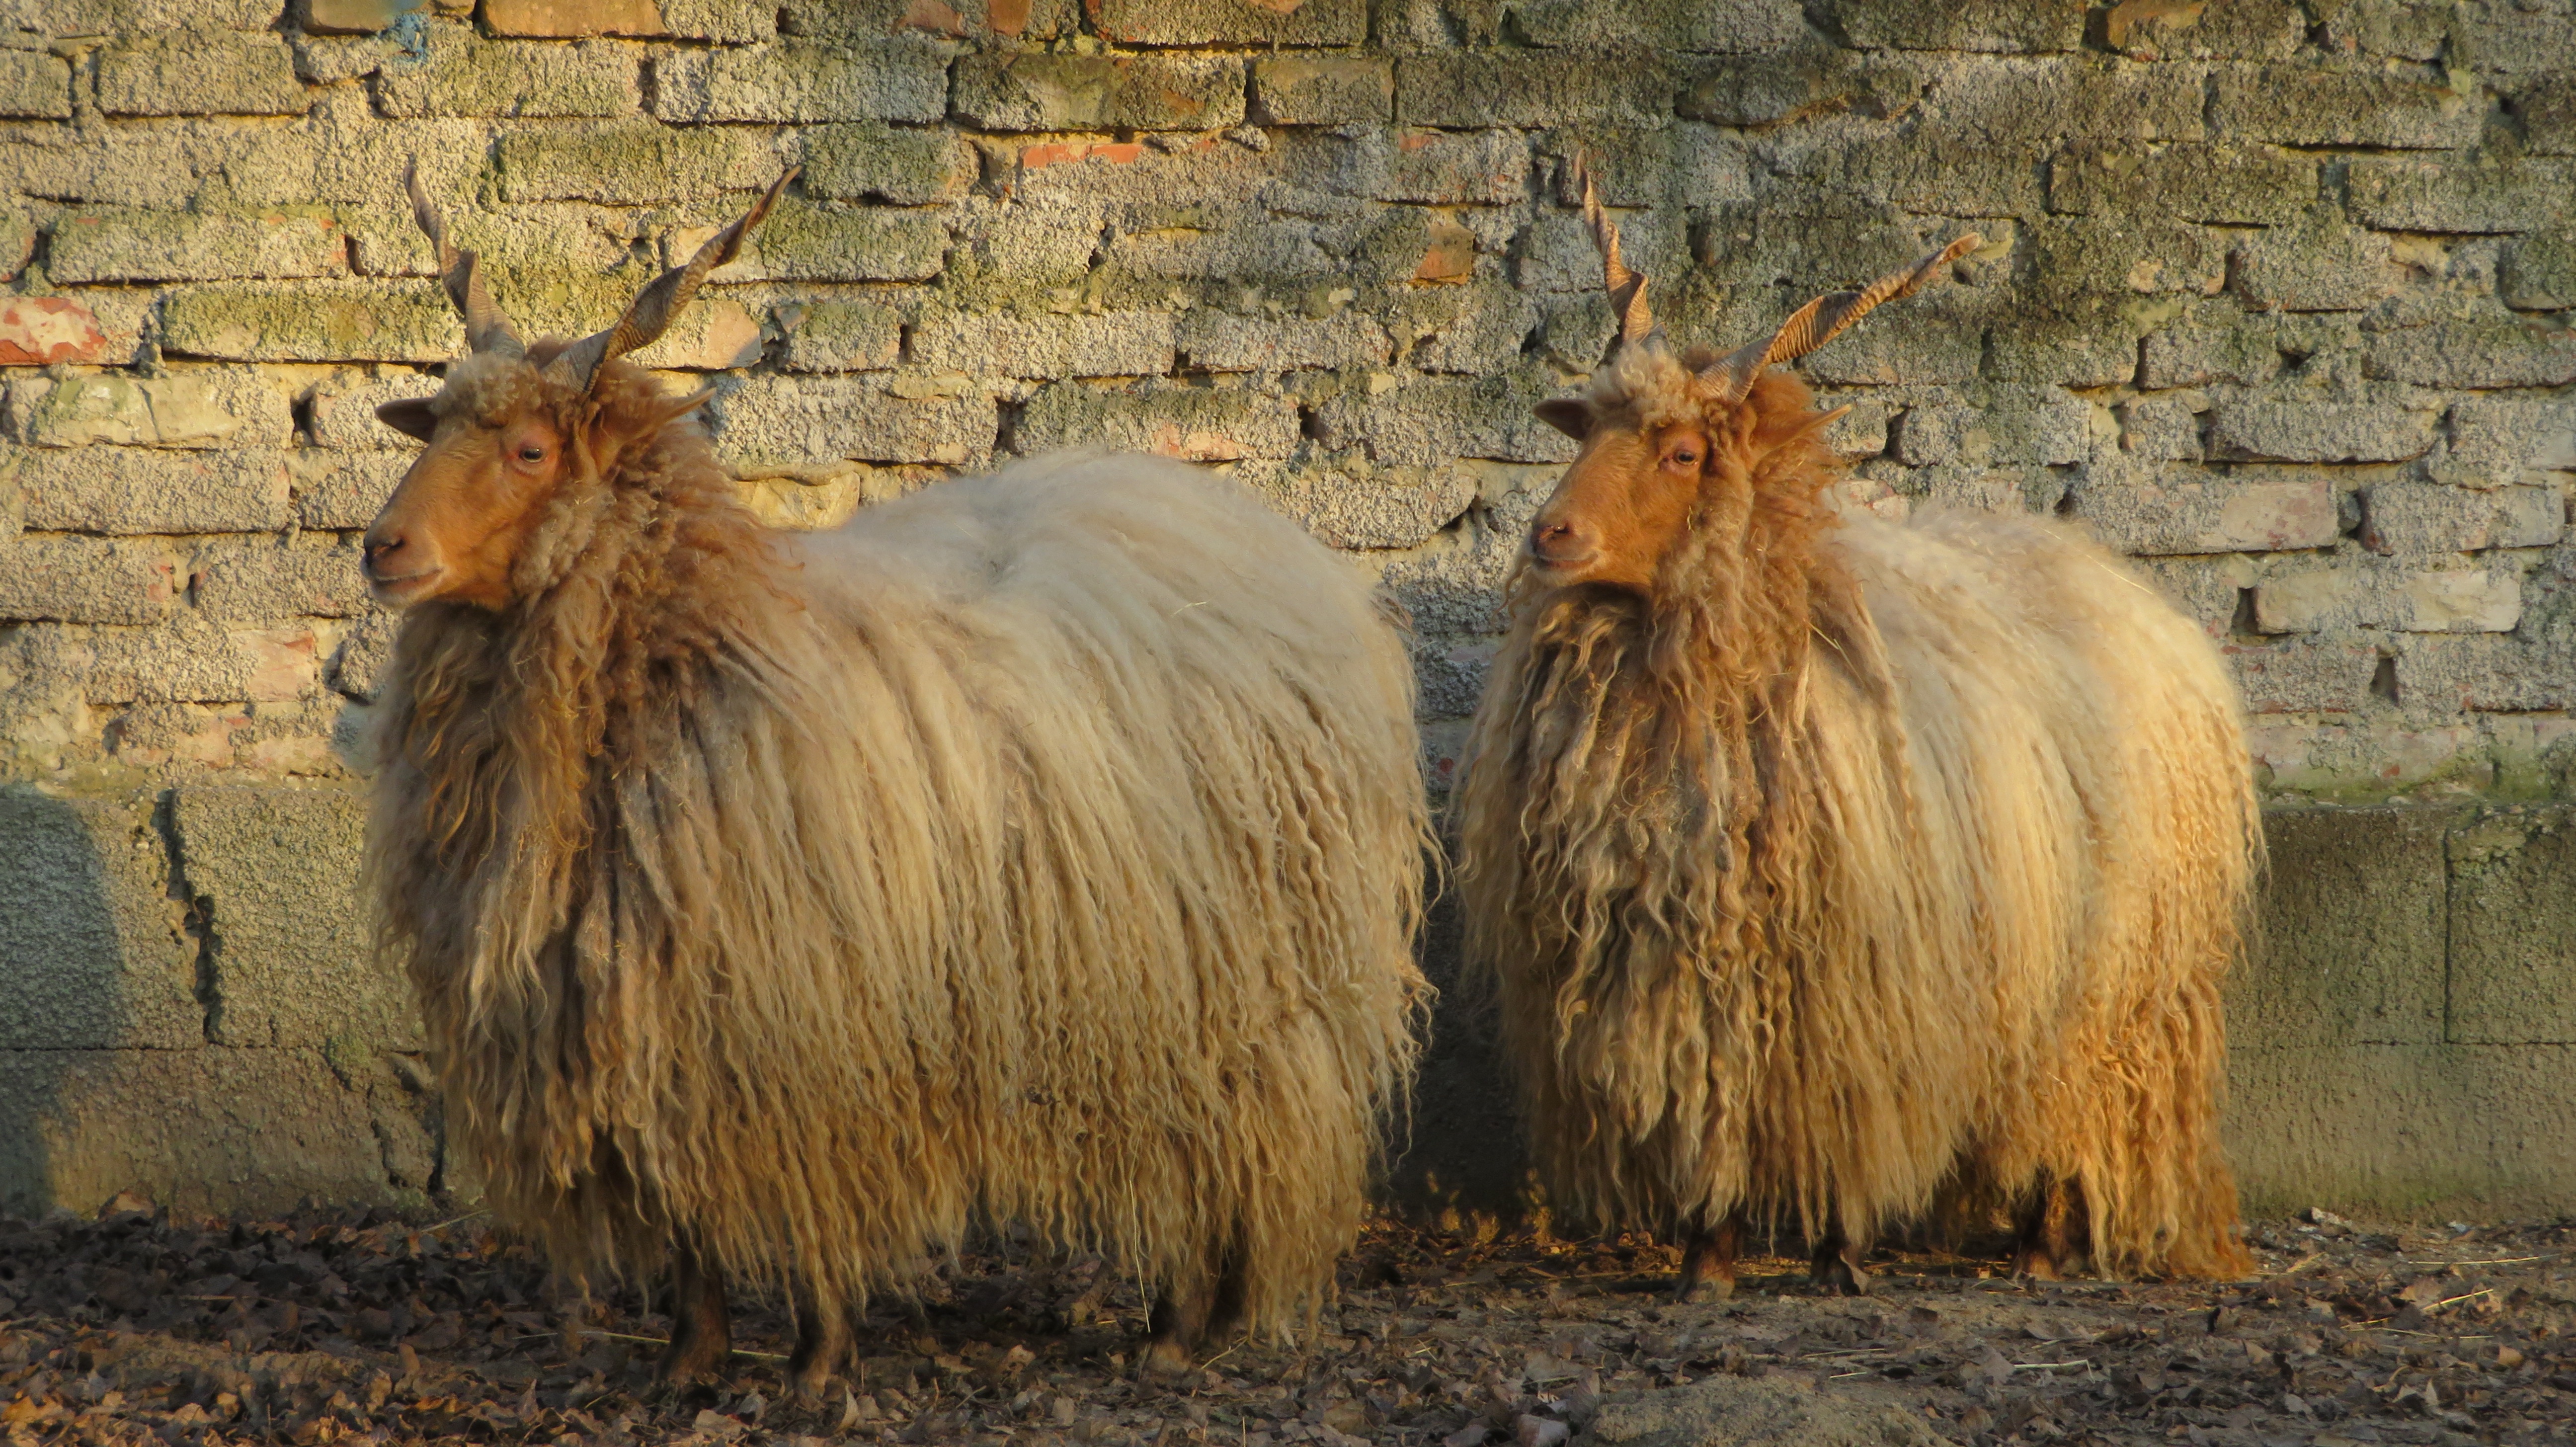
winter, prairie, wall, wildlife, sheep, mammal, mane, two, wool, fauna, lion, vertebrate, parallel, pair, zackelschaf